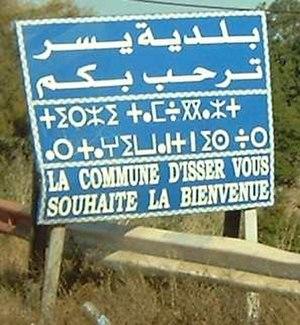
Pancarte de bienvenue multilingue de la commune d'Isser (Boumerdès, Algérie) transcrit en arabe, en berbère (tifinagh), et en français.
L'Algérie est un pays plurilingue, majoritairement arabophone. Depuis la révision constitutionnelle de 2016, le pays reconnaît deux langues officielles : l'arabe et le tamazight ; auparavant seul l'arabe avait ce statut. L'arabe dialectal, appelé localement darja, est la principale langue véhiculaire utilisée par la population. Le tamazight et le français sont également répandus, cette dernière étant d'ailleurs la langue la plus utilisée par les Algériens sur les réseaux sociaux, bien qu'elle n'ait pas de statut officiel.
La culture algérienne est marquée par sa diversité, sa richesse, grâce à notamment à ses différentes régions, aux emprunts à d'autres peuples, ainsi que par sa diffusion et à travers le monde. Chaque région, chaque ville ou oasis constitue un espace culturel particulier. La Kabylie, les Aurès, l'Algérois, les Hauts plateaux, la vallée du Mzab, le Gourara, le Hoggar, la Saoura, l'Oranie sont chacune des régions avec des particularités culturelles et parfois linguistiques.
Isser est une commune de la wilaya de Boumerdès dans la daïra d'Isser en Algérie. Elle est située au sud-est de Boumerdès et à 37 km de Tizi Ouzou.
La daïra des Issers est une des neuf daïras qui composent la wilaya de Boumerdès, en Algérie, et dont le chef-lieu est la ville éponyme de Khemis Isser.
La signalisation bilingue consiste en la représentation sur un même panneau de signalisation d'inscriptions en deux langues ou plus. Son utilisation est réglementairement réservée à des situations locales où est en vigueur le bilinguisme administratif ou bien où il existe un important trafic touristique ou commercial ; on en trouve parfois aussi dans les quartiers où la proportion d'immigrés originaires d'une même zone linguistique est élevée. Dans un sens plus extensif, elle inclut, dans les régions où coexistent des langues transcrites en alphabets non latins, la translittération des toponymes et l'éventuelle traduction des textes complémentaires. La tendance générale est plutôt de remplacer les informations qui devraient être fournies en plusieurs langues par des symboles et des pictogrammes standardisés au niveau international et représentatifs du contenu de l'information. L'emploi de la signalisation bilingue est sans doute le principal instrument symbolique de perception et d'institutionnalisation de la réalité bilingue d'un territoire.
L'Algérie ; et arabe algérien : الدزاير, الجازاير ou لدزاير ; en tamazight et tifinagh ⴷⵣⴰⵢⵔ est un pays d’Afrique du Nord faisant partie du Maghreb. Depuis 1962, elle est nommée en forme longue République algérienne démocratique et populaire, abrégée en RADP. Sa capitale est Alger, la ville la plus peuplée du pays, dans le Nord, sur la côte méditerranéenne.